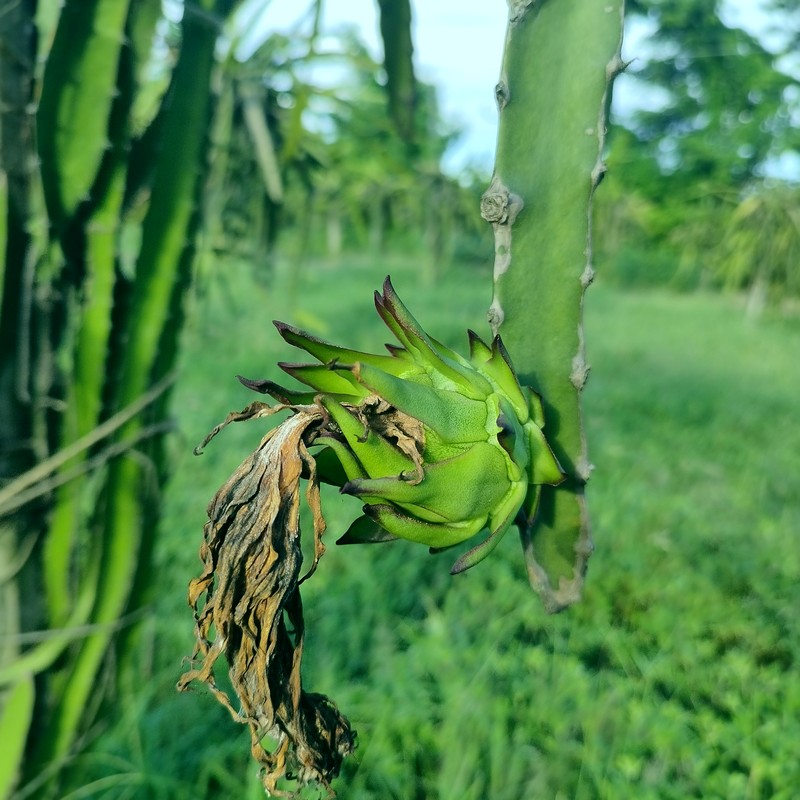
Label: Immature Dragon Fruit